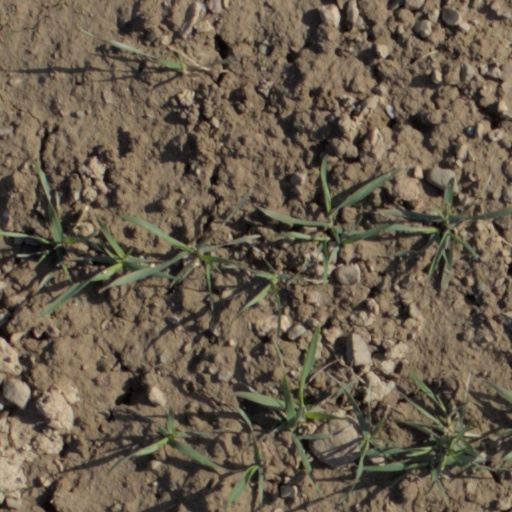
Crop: wheat